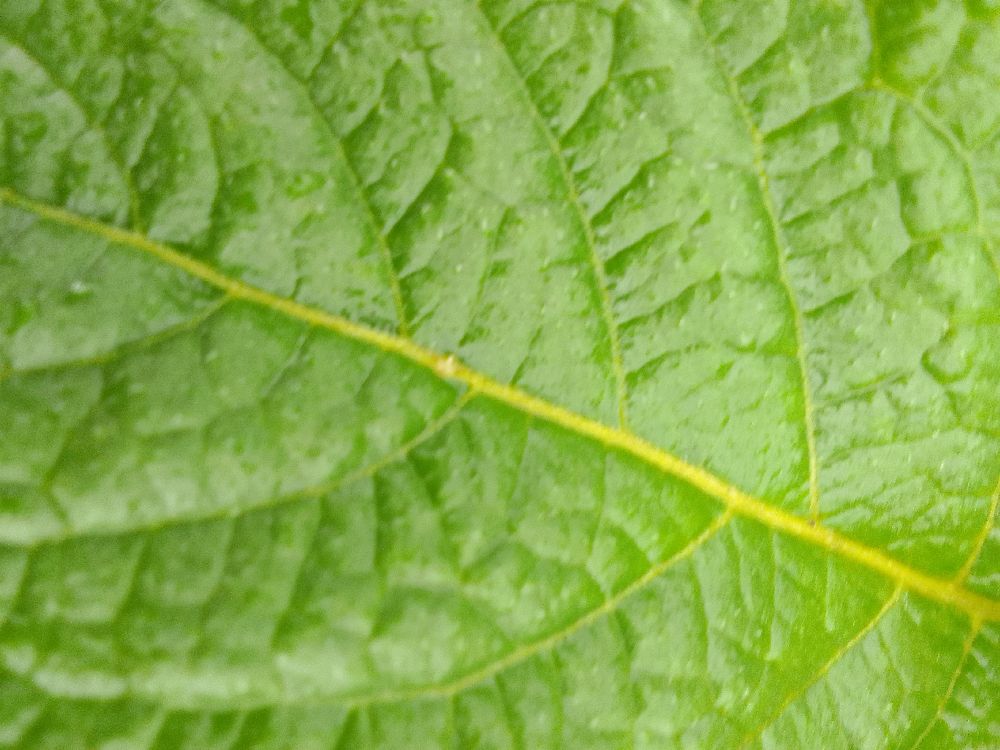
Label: Healthy